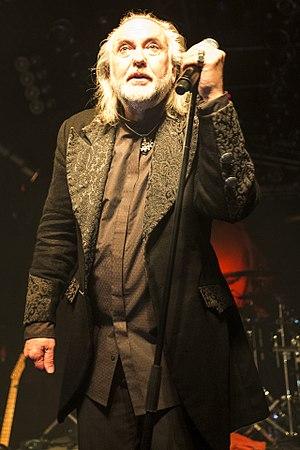
Joachim Witt, né le 22 février 1949 à Hambourg, est un musicien allemand.